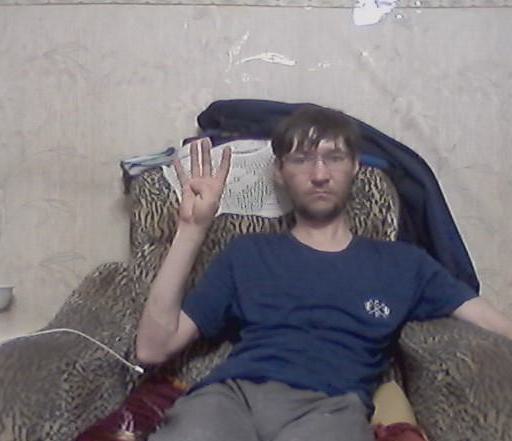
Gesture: four